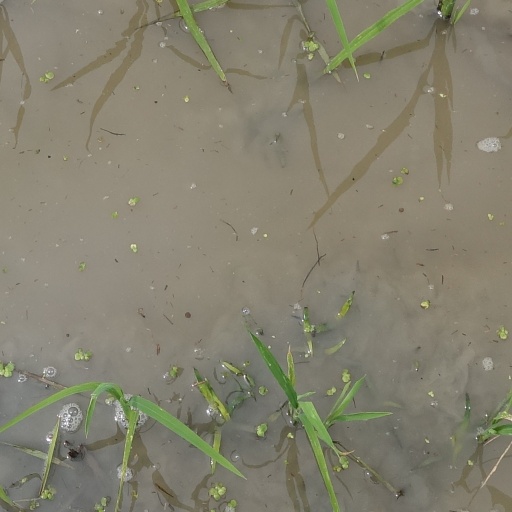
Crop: rice